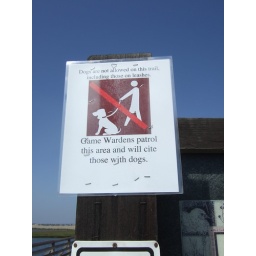
closeup of sign prohibiting dogs in the reserve